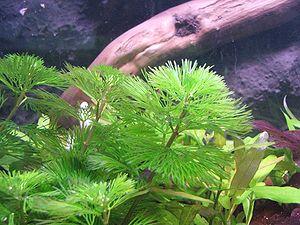
Cabomba est un genre de plantes aquatiques originaires d'Amérique tropicale. Très répandues chez les aquariophiles pour leur feuillage se divisant en fins segments, elles peuvent également servir de refuge aux alevins.